Williams baronets

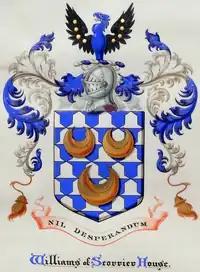
Arms of Williams of Caerhays, Scorrier & Tregullow in Cornwall and of Upcott House in Devon: "Vair, three crescents or".

There have been twenty one baronetcies created for persons with the surname Williams, eight in the Baronetage of England, three in the Baronetage of Great Britain and ten in the Baronetage of the United Kingdom. Only six of the creations are extant .